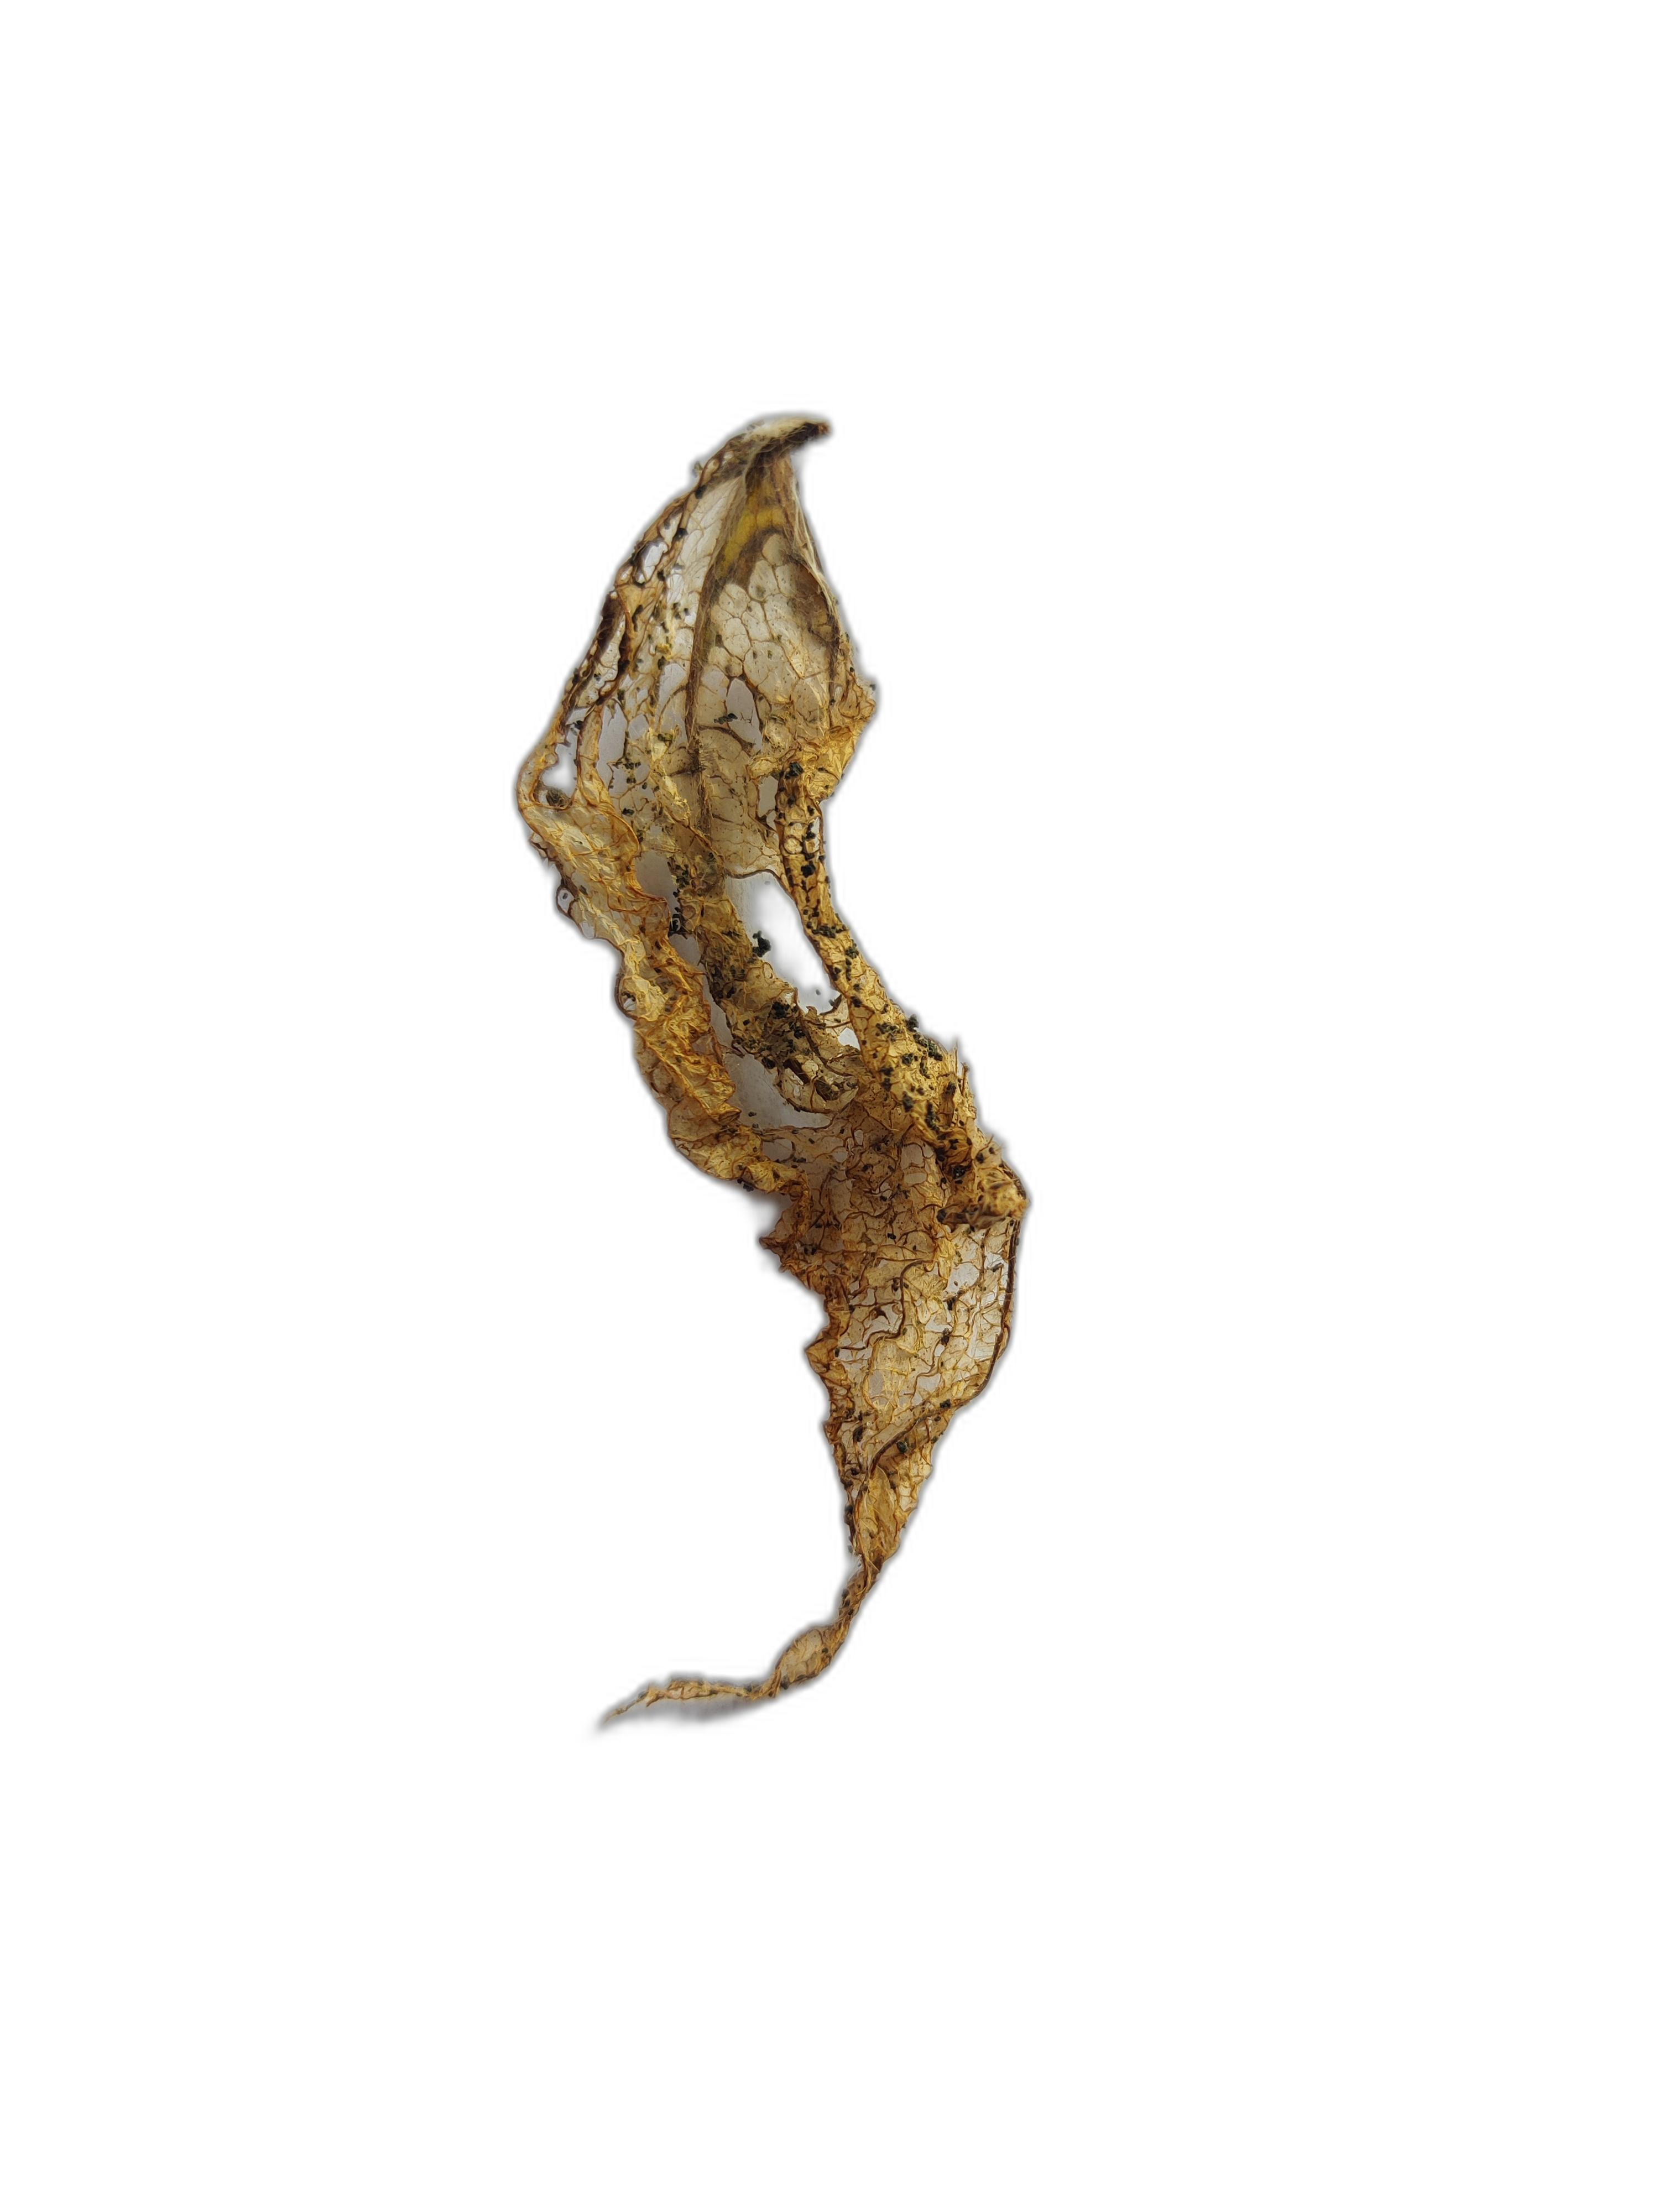
Label: Insect